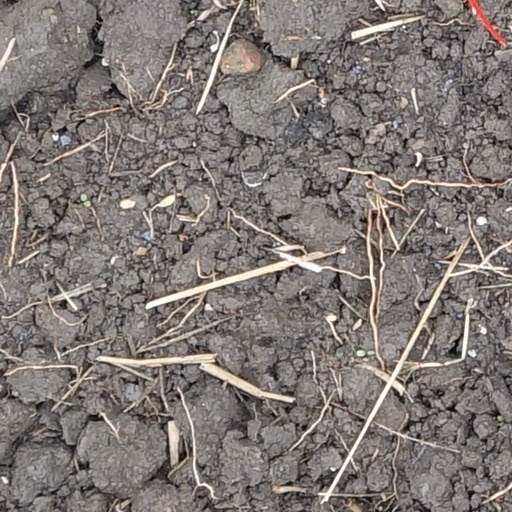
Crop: wheat